Joachim Winkelhock

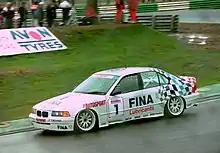
Winkelhock driving for BMW at Brands Hatch during the 1994 British Touring Car Championship season.

When BMW exited the DTM at the end of 1992 Winkelhock moved with the manufacturer and Schnitzer to the British Touring Car Championship, where he and teammate Steve Soper dominated the first half of the 1993 season. The pair took 7 wins from the first 8 rounds (Winklehock four, Soper three). Although the second half of the year was more challenging for Winkelhock, seeing him earn only one more win, he was still eventually crowned champion. During his time in Britain, he was also commonly known as "Smokin' Jo" for his cigarette smoking habit. Winkelhock's next win was the 1994 Asia Pacific Touring Car Championship, and in 1995 he won the German Supertouring Championship (STW). He also triumphed in the 1995 Spa 24 Hours, and the 1994 and 1998 Macau Grand Prix's Guia touring car races. His last success for BMW came at the 1999 24 Hours of Le Mans, which he won driving the BMW V12 LMR prototype run by Schnitzer Motorsport.